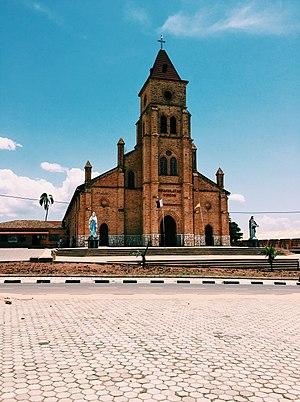
La cathédrale Notre-Dame-de-l'Immaculée-Conception est la cathédrale catholique de Kabgayi au centre du Rwanda et le siège du diocèse de Kabgayi. Elle est consacrée à l'Immaculée Conception et a été érigée en basilique mineure le 22 octobre 1992.
La culture du Rwanda, petit pays enclavé d'Afrique de l'Est, région des Grands Lacs, désigne les pratiques culturelles observables de ses habitants.